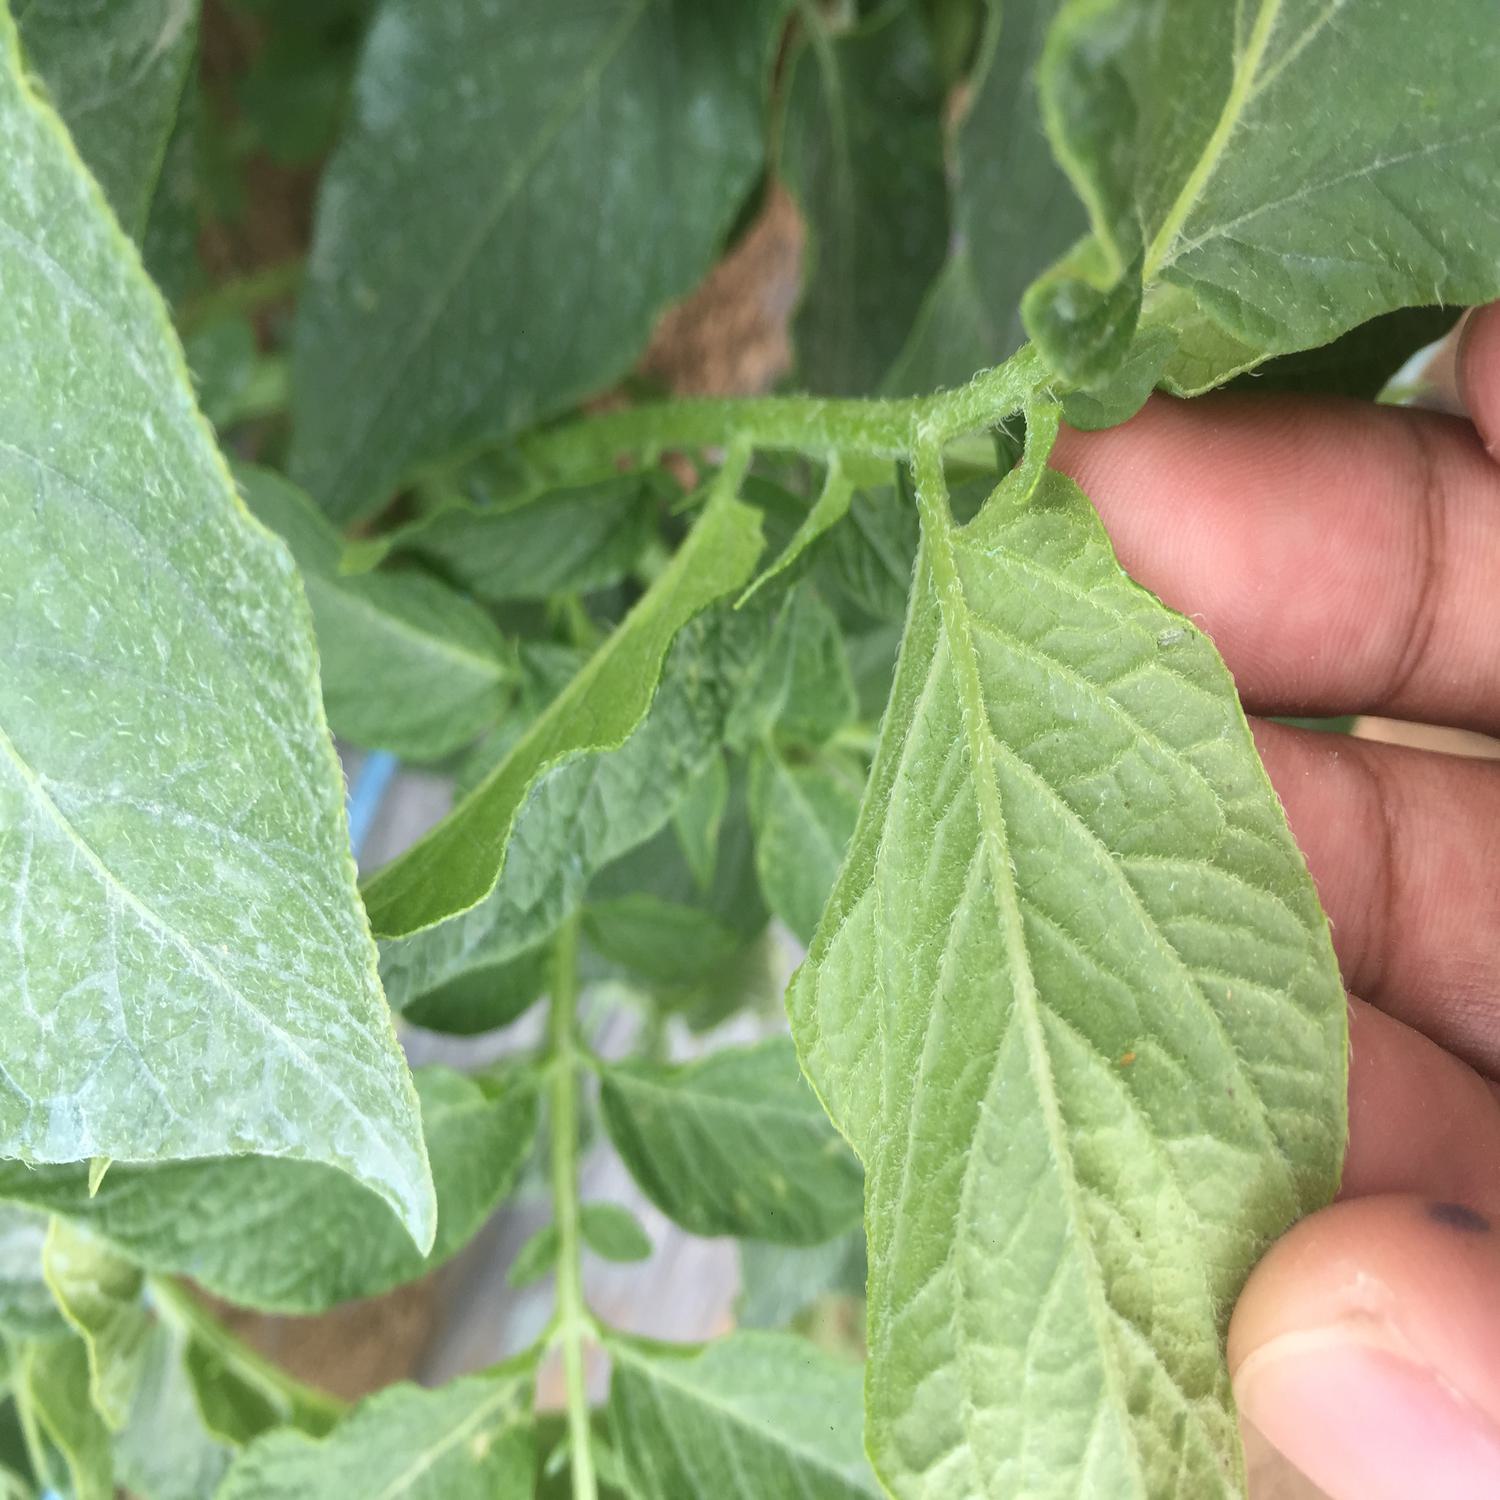
Label: Pest